St. Florian's Martyr Greek Catholic Church, Budapest

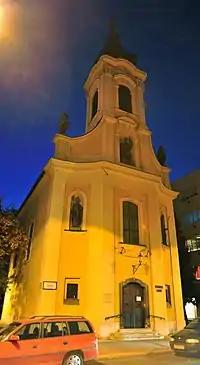

St. Florian's Martyr Greek Catholic Church is a historic church in Budapest, Hungary.